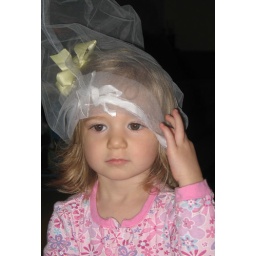
Sofia found a mesh bag in the kitchen and tried it. Looks just like a wedding veil.